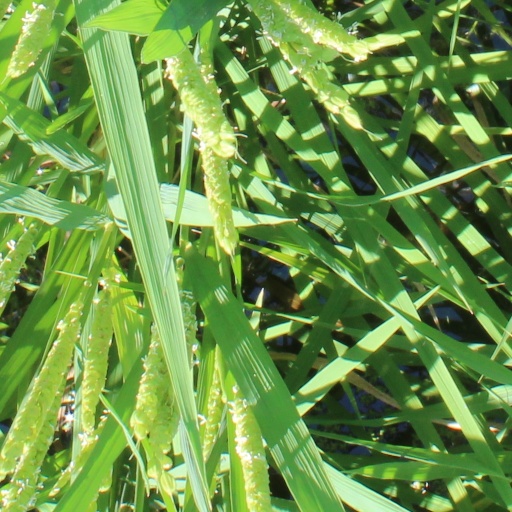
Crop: rice